Plantation (settlement or colony)

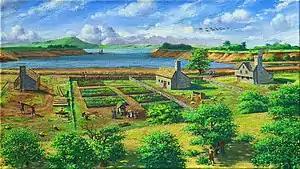
An illustration of Providence Plantations as it appeared

In the history of colonialism, a plantation was a form of colonization in which settlers would establish permanent or semi-permanent colonial settlements in a new region. The term first appeared in the 1580s in the English language to describe the process of colonization before being also used to refer to a colony by the 1610s. By the 1710s, the word was also being used to describe large farms where cash crop goods were produced, typically in tropical regions.